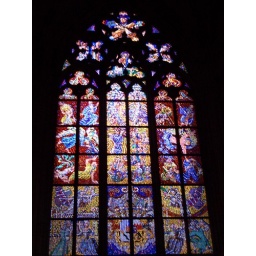
Stained glass windows in St. Vitus Cathedral.